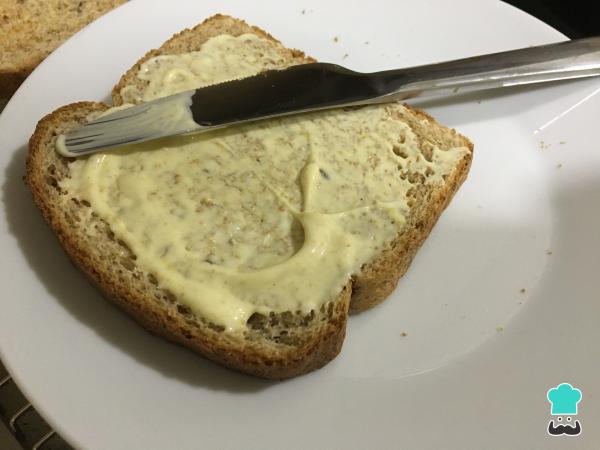
Una vez tostado el pan, untamos la mayonesa de curry en cada rebanada para continuar con la preparación del sándwich de pavo bajo en calorías.